Stake Land II

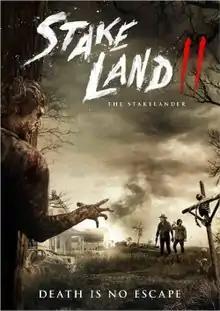

Stake Land II (also known as Stake Land II: The Stakelander or The Stakelander) is a 2016 American vampire horror film directed by Dan Berk and Robert Olsen and starring Nick Damici, who wrote the script. It is a sequel to "Stake Land" (2010).